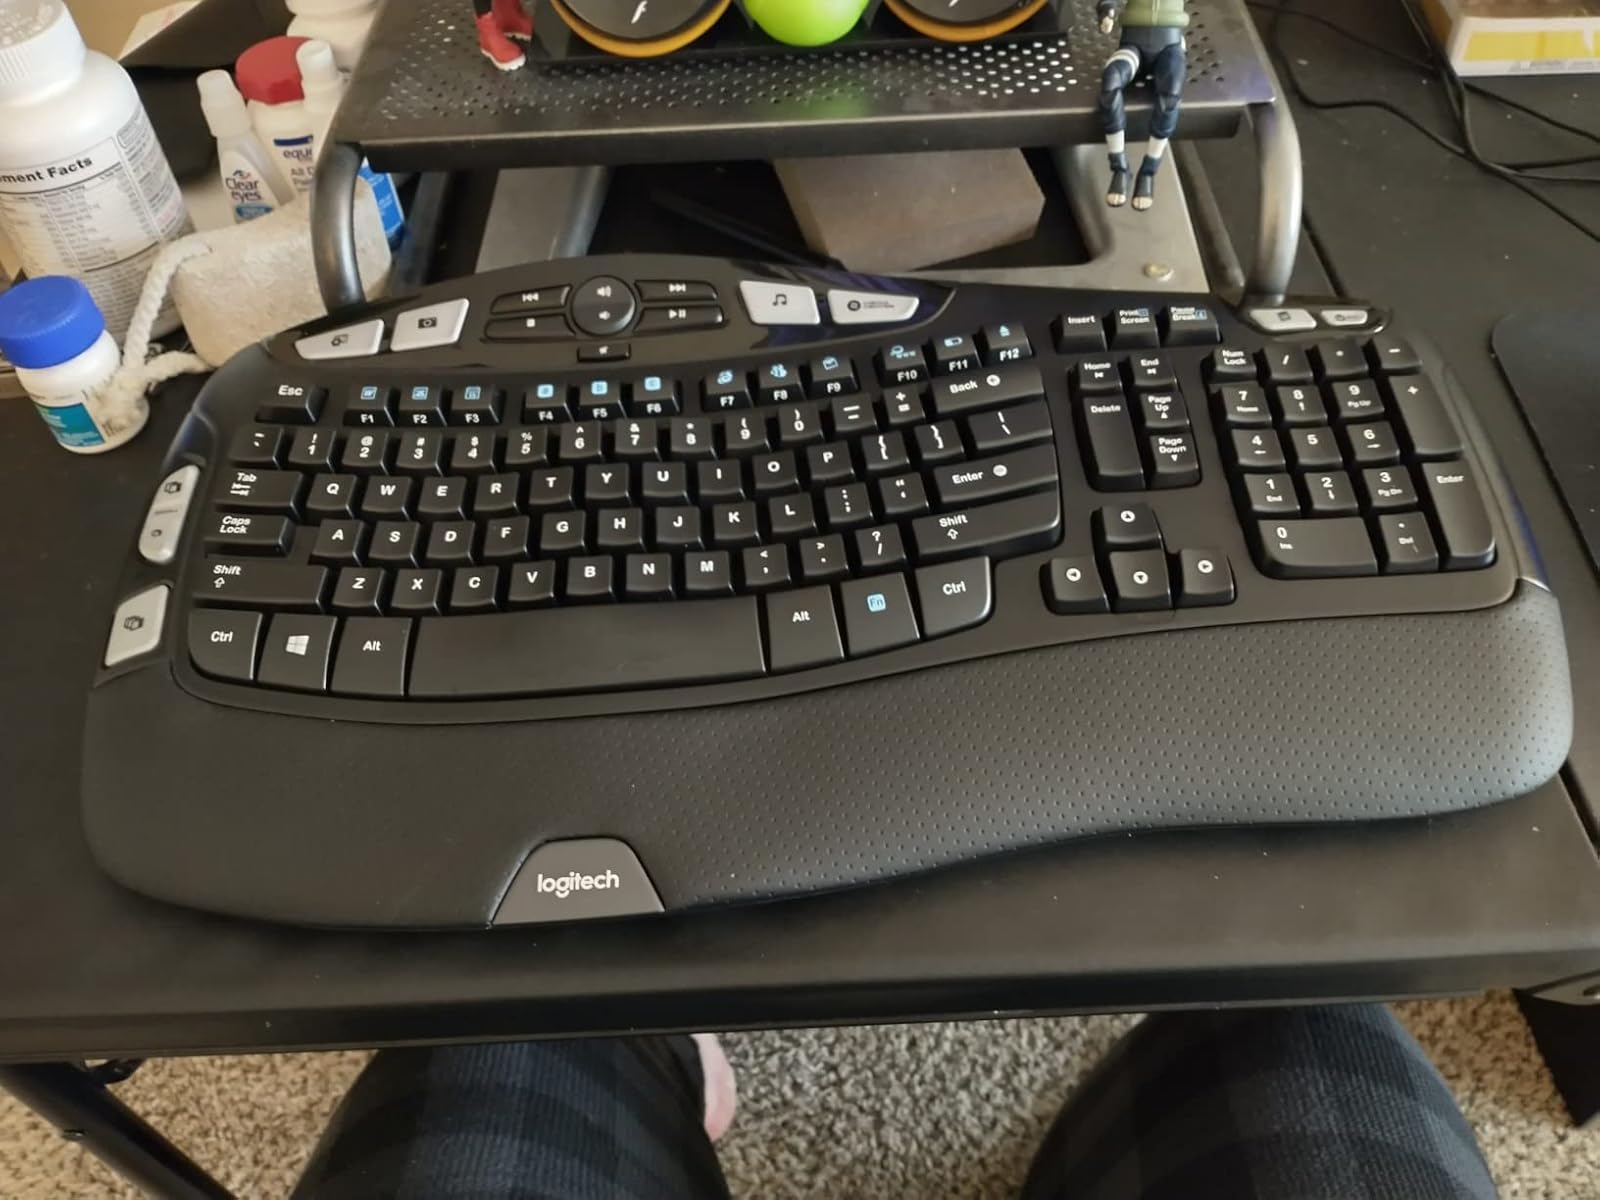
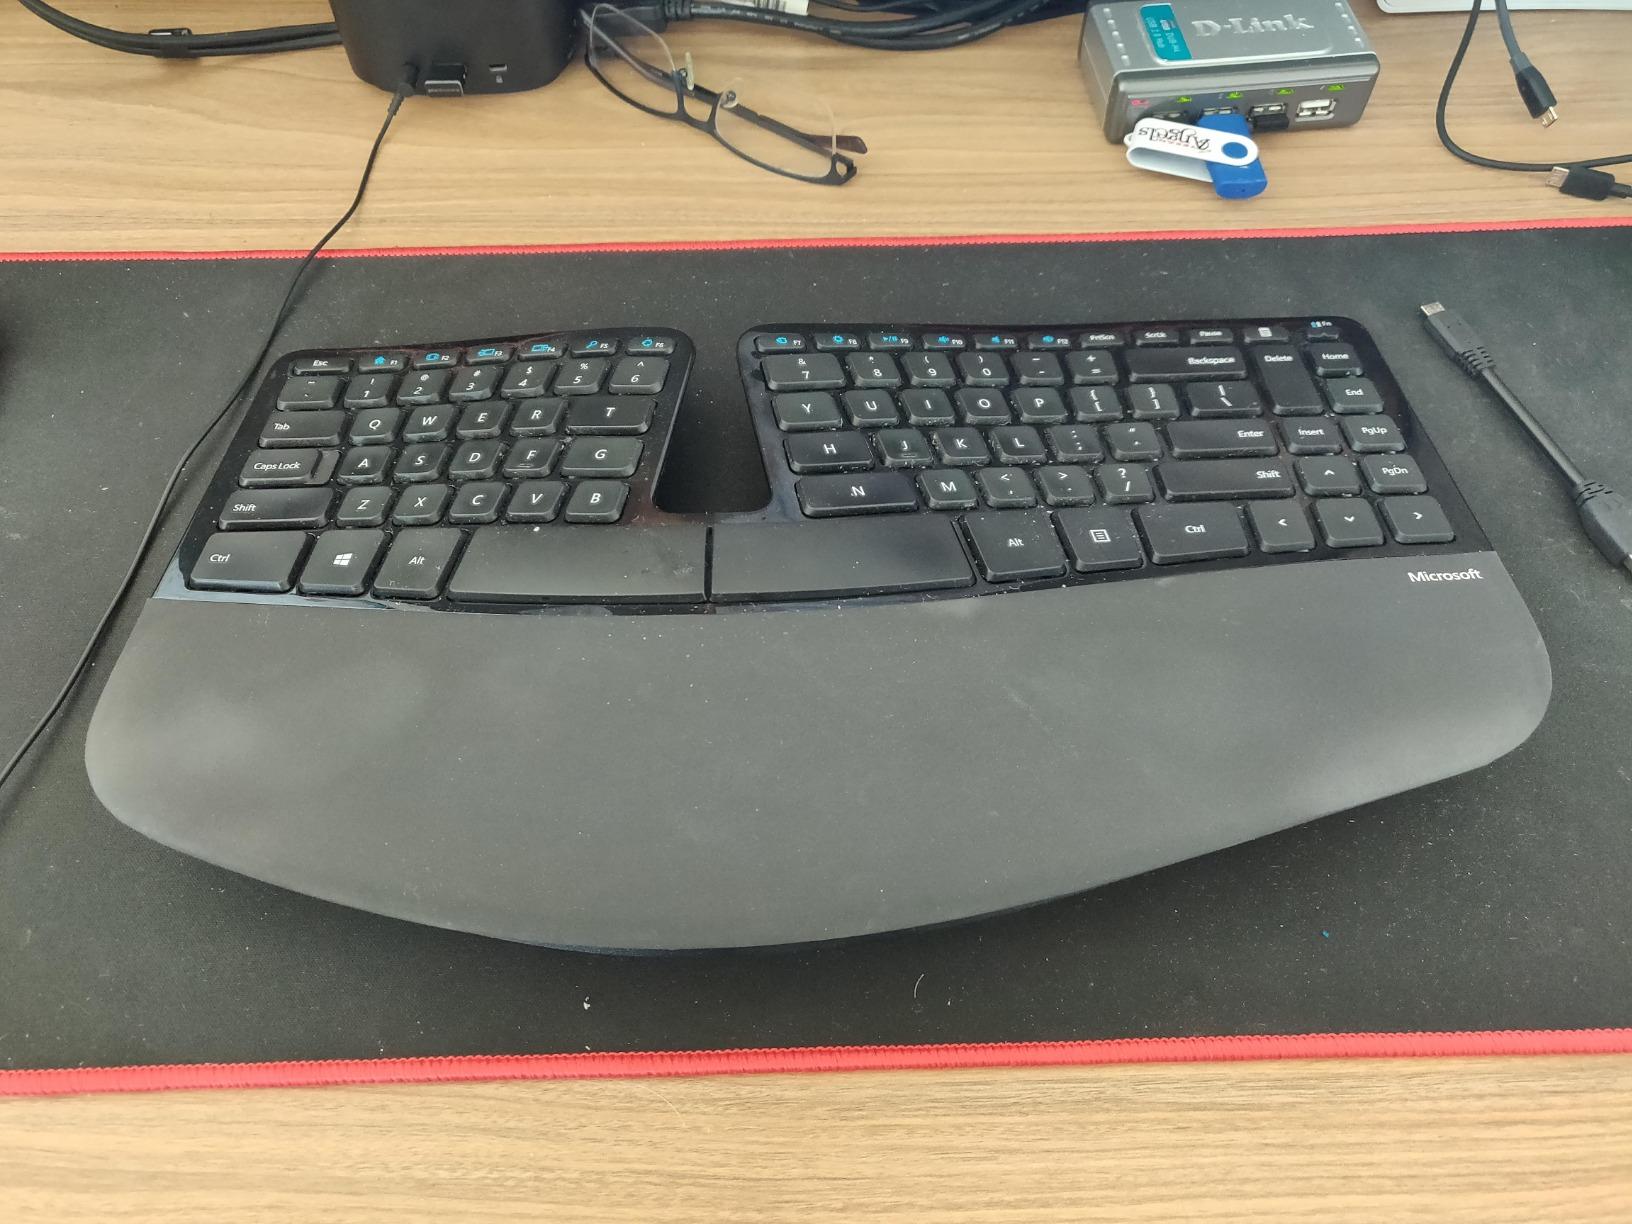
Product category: keyboard
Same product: no